Bald arch

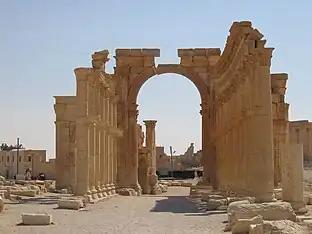
A damaged arch at the Roman Amphitheater, Palmyra, Syria

A bald arch is an arch featuring decay on the crucial keystones in stone or masonry buildings. Left unchecked, the progression of the condition will eventually lead to the failure of the arch and any structures supported by it.